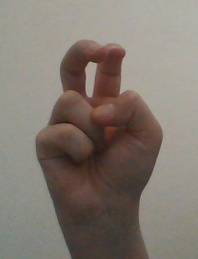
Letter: toot